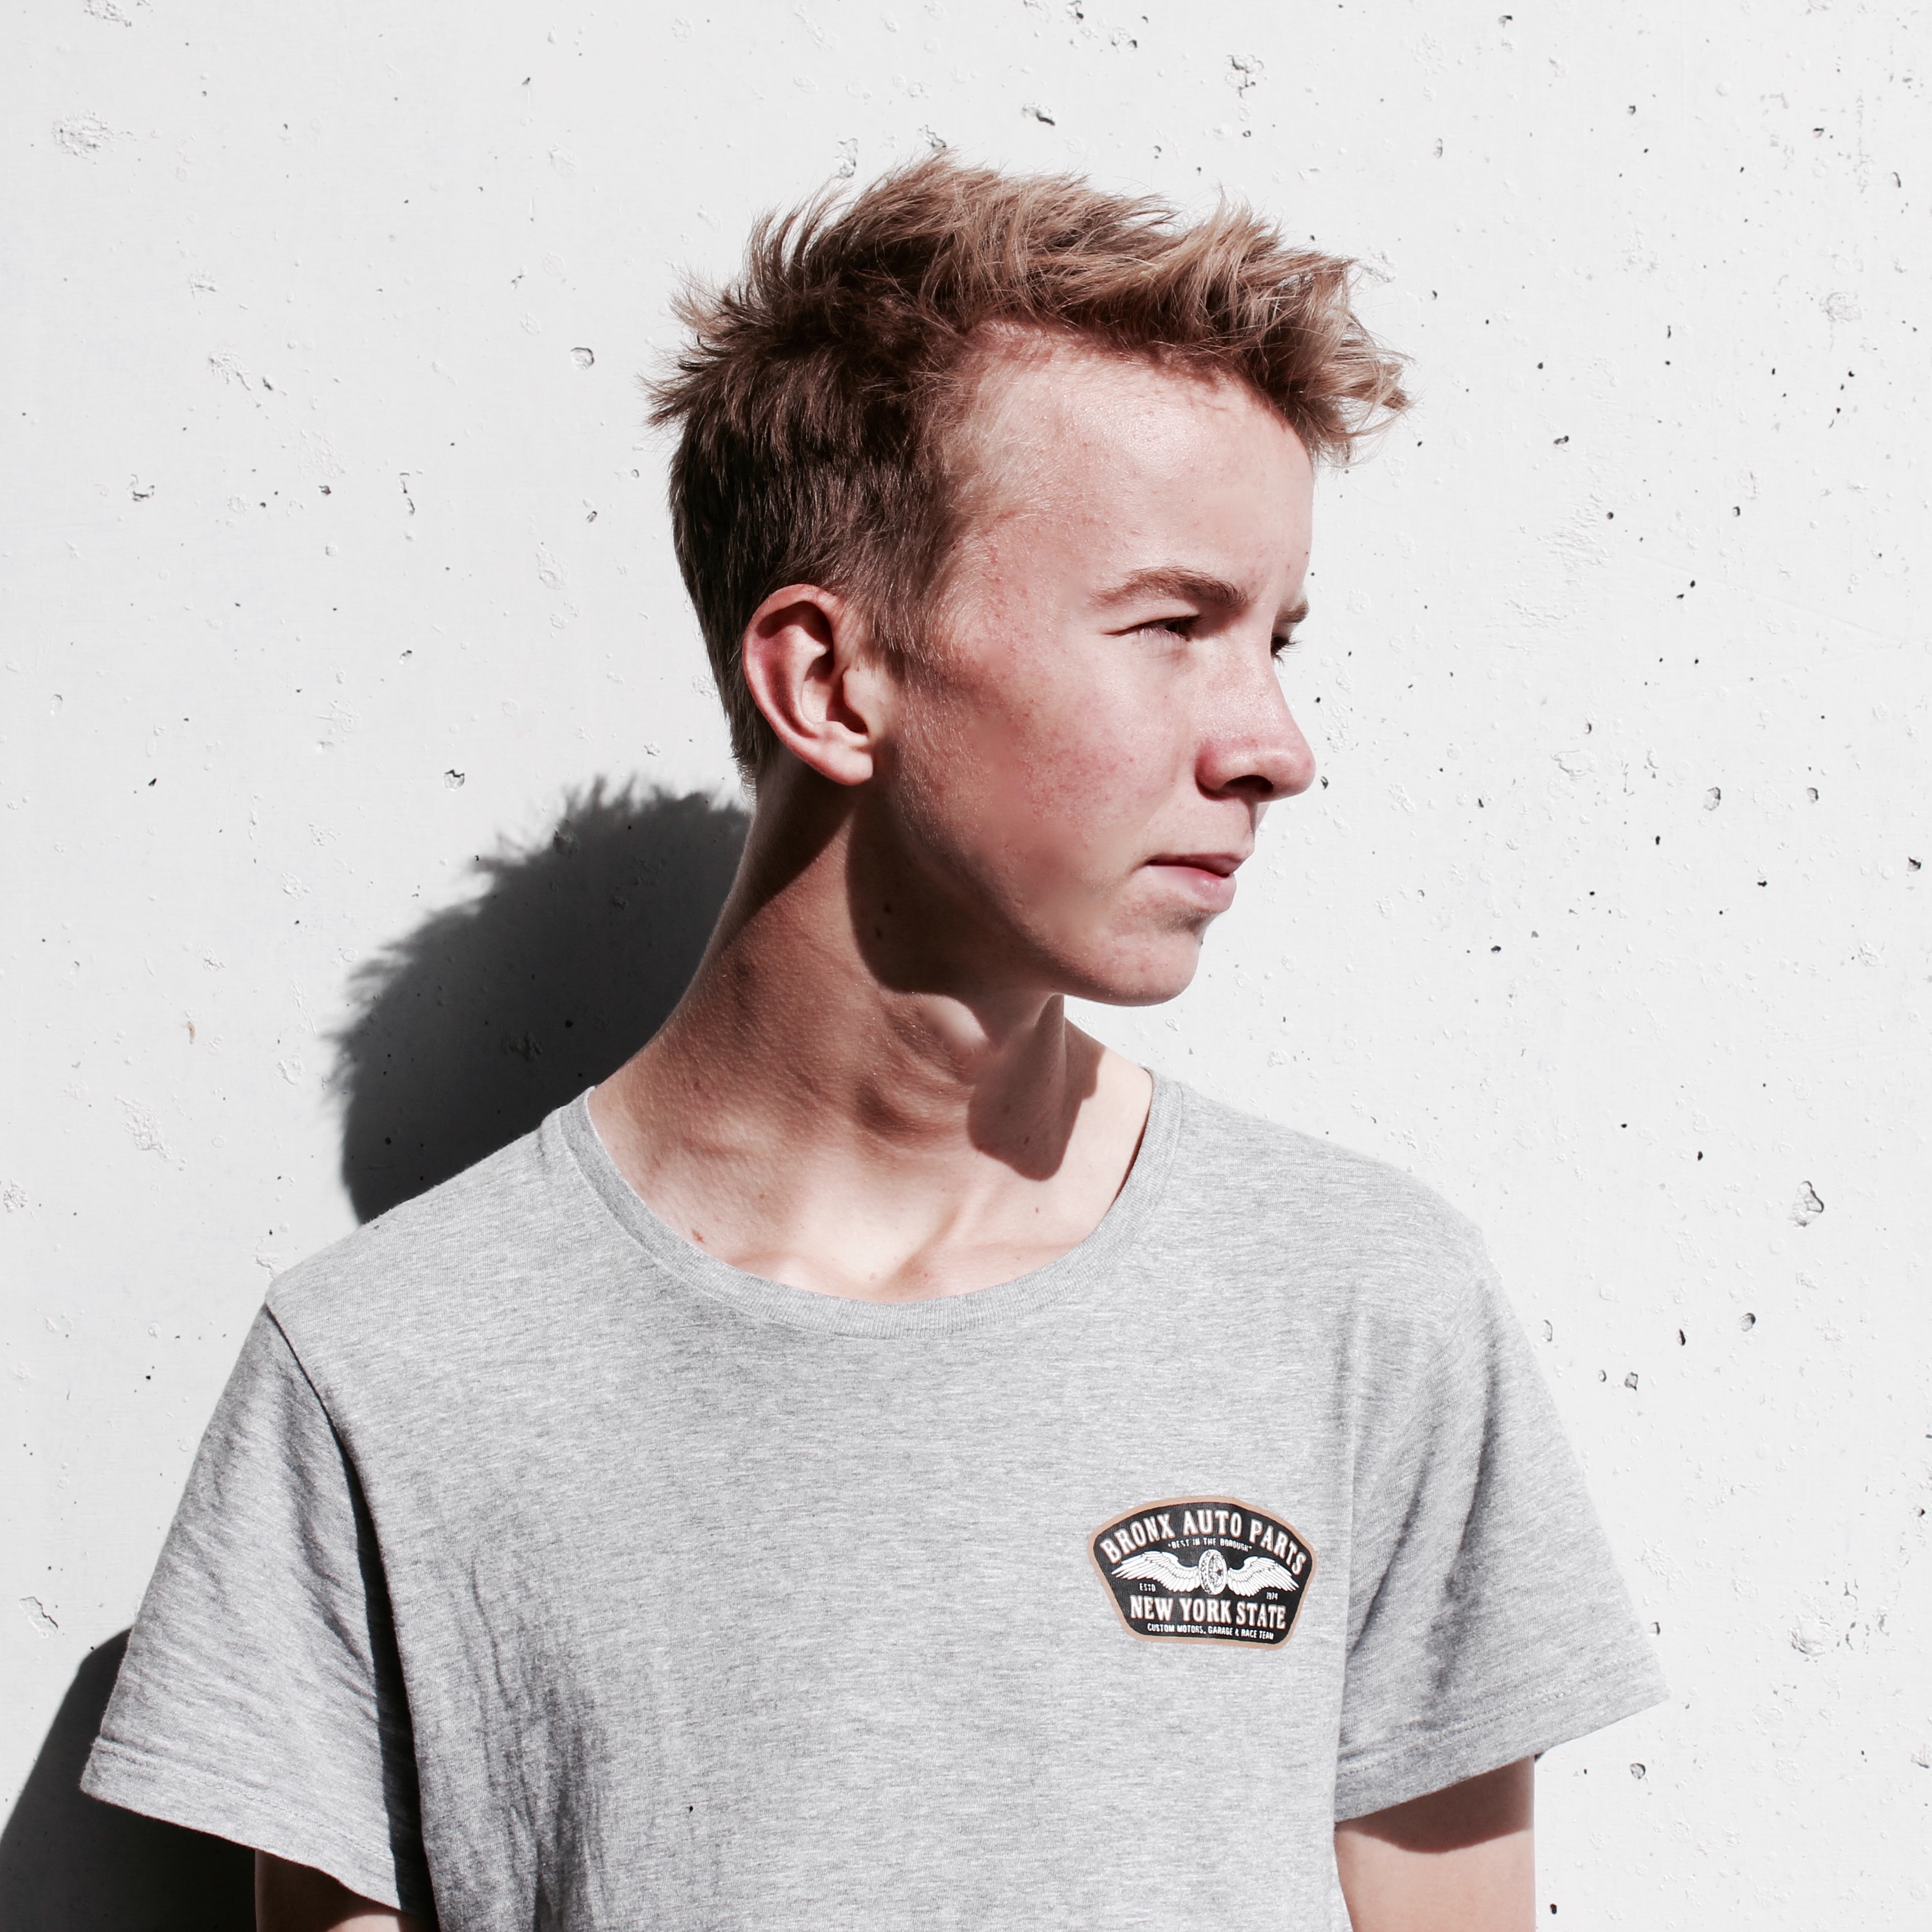
hair, white, male, model, clothing, hairstyle, cool, neck, moustache, sleeve, photo shoot, t shirt, sense, portrait photography, facial hair